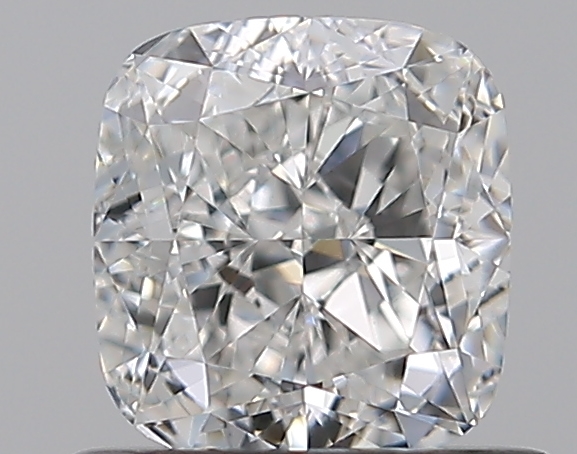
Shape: cushion
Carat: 0.75
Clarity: IF
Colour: G
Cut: EX
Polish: EX
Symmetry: VG
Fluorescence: N
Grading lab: GIA
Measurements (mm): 5.21 x 4.9 x 3.23